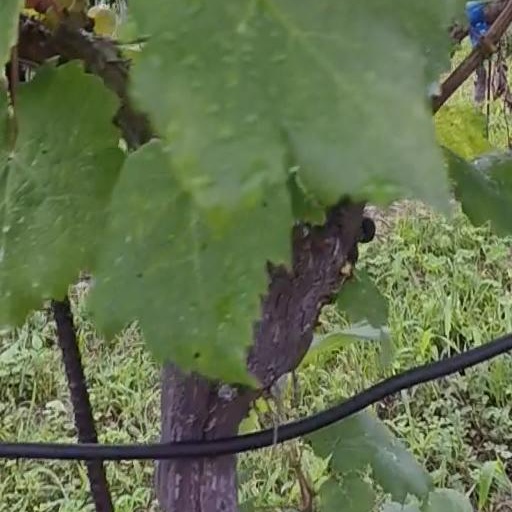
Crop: grape